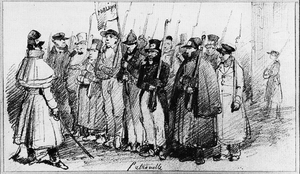
La révolution belge de 1830 est la révolte, contre le roi des Pays-Bas Guillaume Iᵉʳ, de plusieurs provinces du Sud du royaume, suivie de leur sécession. À la suite de l'implication des nations voisines, elle mena à la scission du royaume et à l'indépendance de la Belgique proclamée par le gouvernement provisoire de Belgique le 4 octobre 1830.